Saint Sebastian

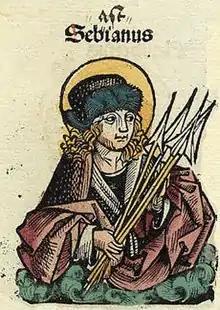
St Sebastian (Sebianus) in the "Nuremberg Chronicle"

According to Sebastian's 18th-century entry in "Acta Sanctorum", still attributed to Ambrose by the 17th-century hagiographer Jean Bolland, and the briefer account in the 14th-century "Legenda Aurea", he was a man of Gallia Narbonensis who was taught in Mediolanum (Milan). In 283, Sebastian entered the army in Rome under Emperor Carinus to assist the martyrs. Because of his courage he became one of the captains of the Praetorian Guards under Diocletian and Maximian, who were unaware that he was a Christian.